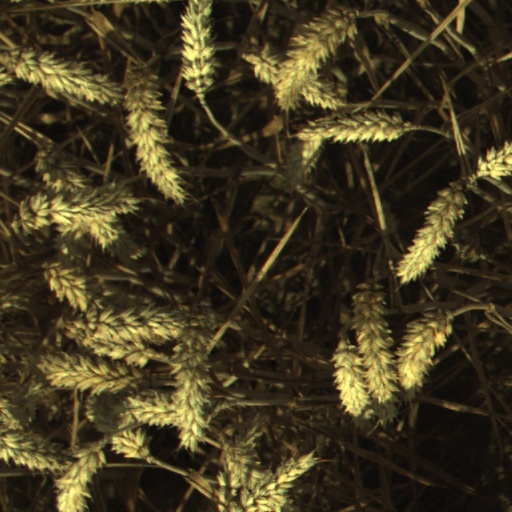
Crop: wheat